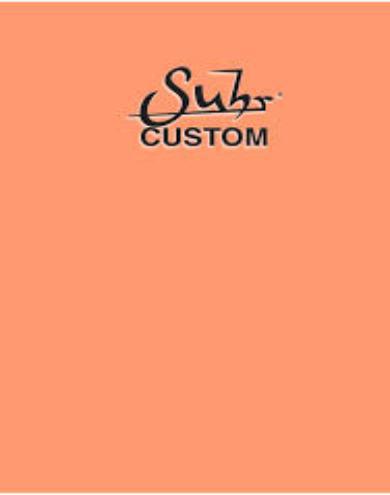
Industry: Leisure